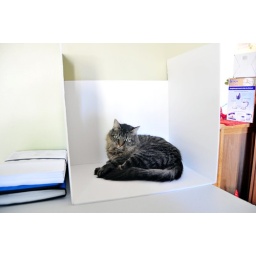
cat in the box